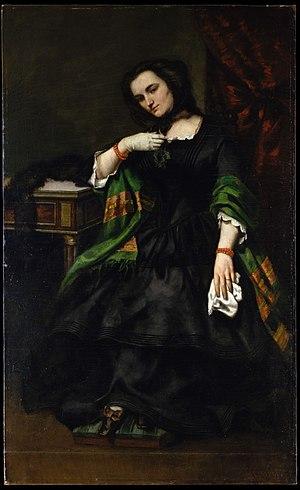
Cette liste de tableaux de Gustave Courbet rassemble, ci-dessous, de façon chronologique, des huiles sur toile signées et formellement attribuées à Gustave Courbet actuellement conservées dans des collections permanentes accessibles au public.